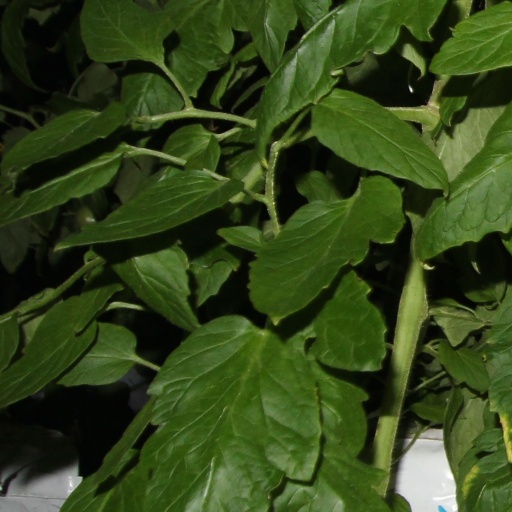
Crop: tomato